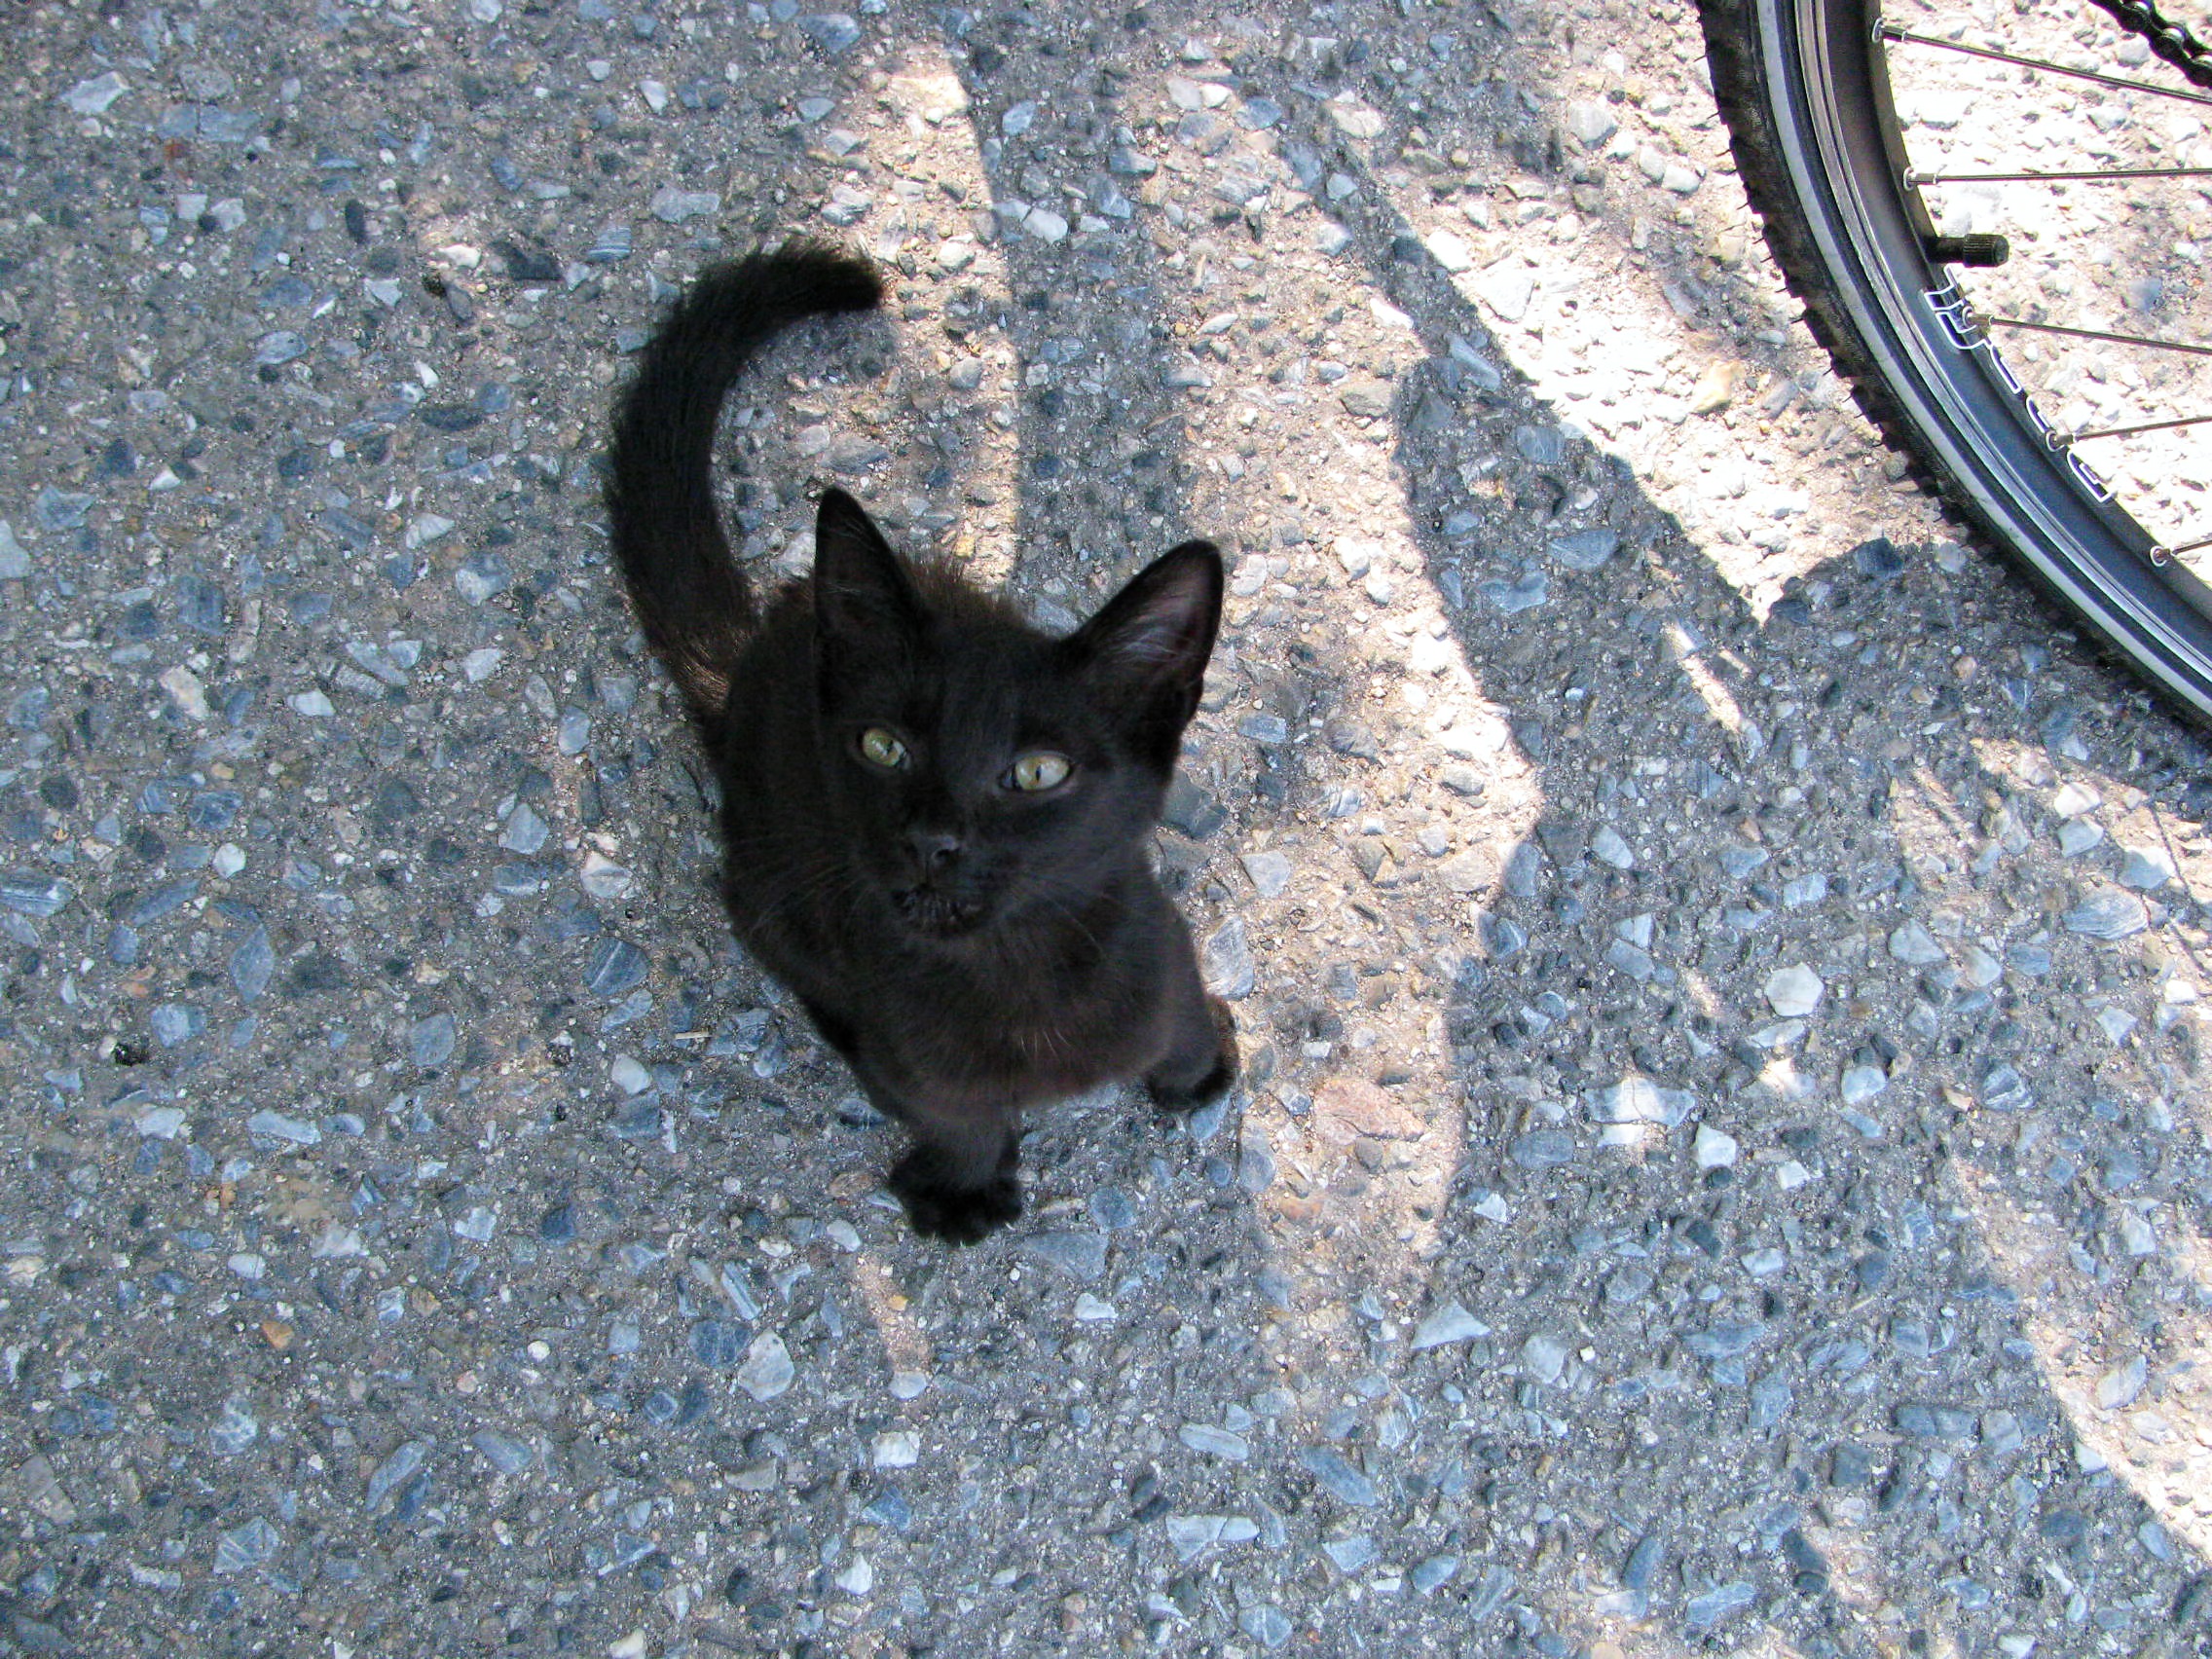
sweet, animal, cute, pet, young, kitten, cat, sitting, feline, mammal, black cat, kitty, tiny, little, vertebrate, adorable, meow, small to medium sized cats, cat like mammal, meowing, bike stopper